The Wallet of Kai Lung

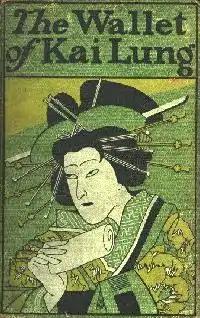
Dust-jacket from the first edition

The Wallet of Kai Lung is a collection of fantasy stories by English writer Ernest Bramah, all but the last of which feature Kai Lung, an itinerant story-teller of ancient China. It was first published in hardcover in London by Grant Richards in 1900, and there have been numerous editions since. Its initial tale, "The Transmutation of Ling", was also issued by the same publisher as a separate chapbook in 1911. The collection's importance in the history of fantasy literature was recognized by the anthologization of two of its tales in the celebrated Ballantine Adult Fantasy Series, edited by Lin Carter and published by Ballantine Books; "The Vision of Yin" in "Discoveries in Fantasy" (March, 1972), and "The Transmutation of Ling" in "Great Short Novels of Adult Fantasy Volume II" (March, 1973).